Superfruit (duo)

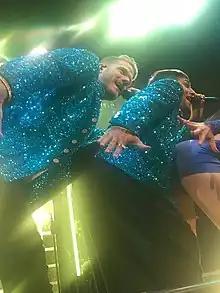
Superfruit performing in New York City, 2018

Outside of their YouTube channel, Superfruit promoted "" with an MTV commercial in which Grassi receives a tattoo of SpongeBob SquarePants on his arm.